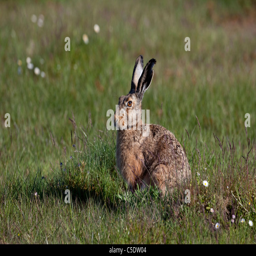
side view of a hare sitting in the grass